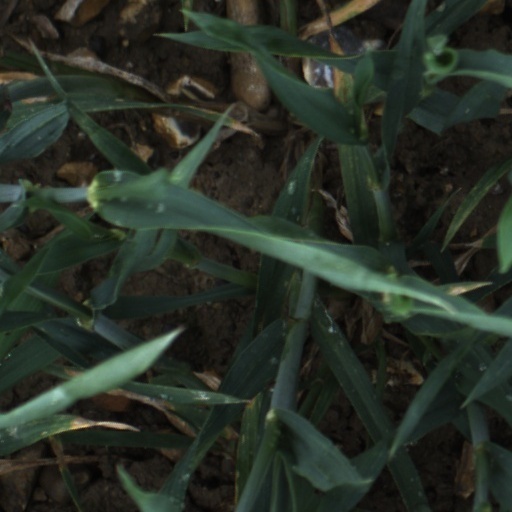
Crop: wheat